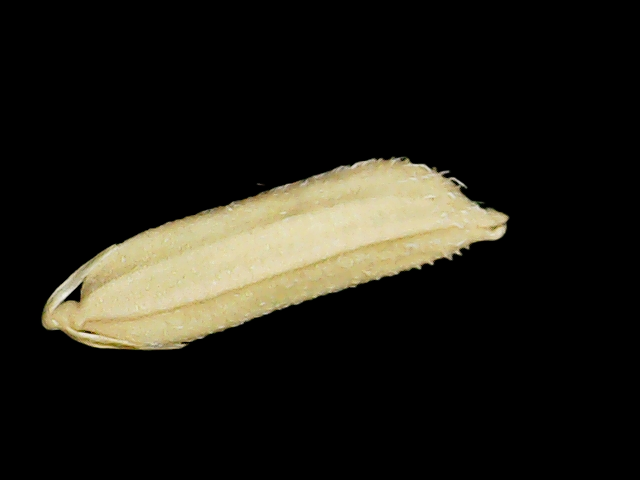
Rice variety: Binadhan19